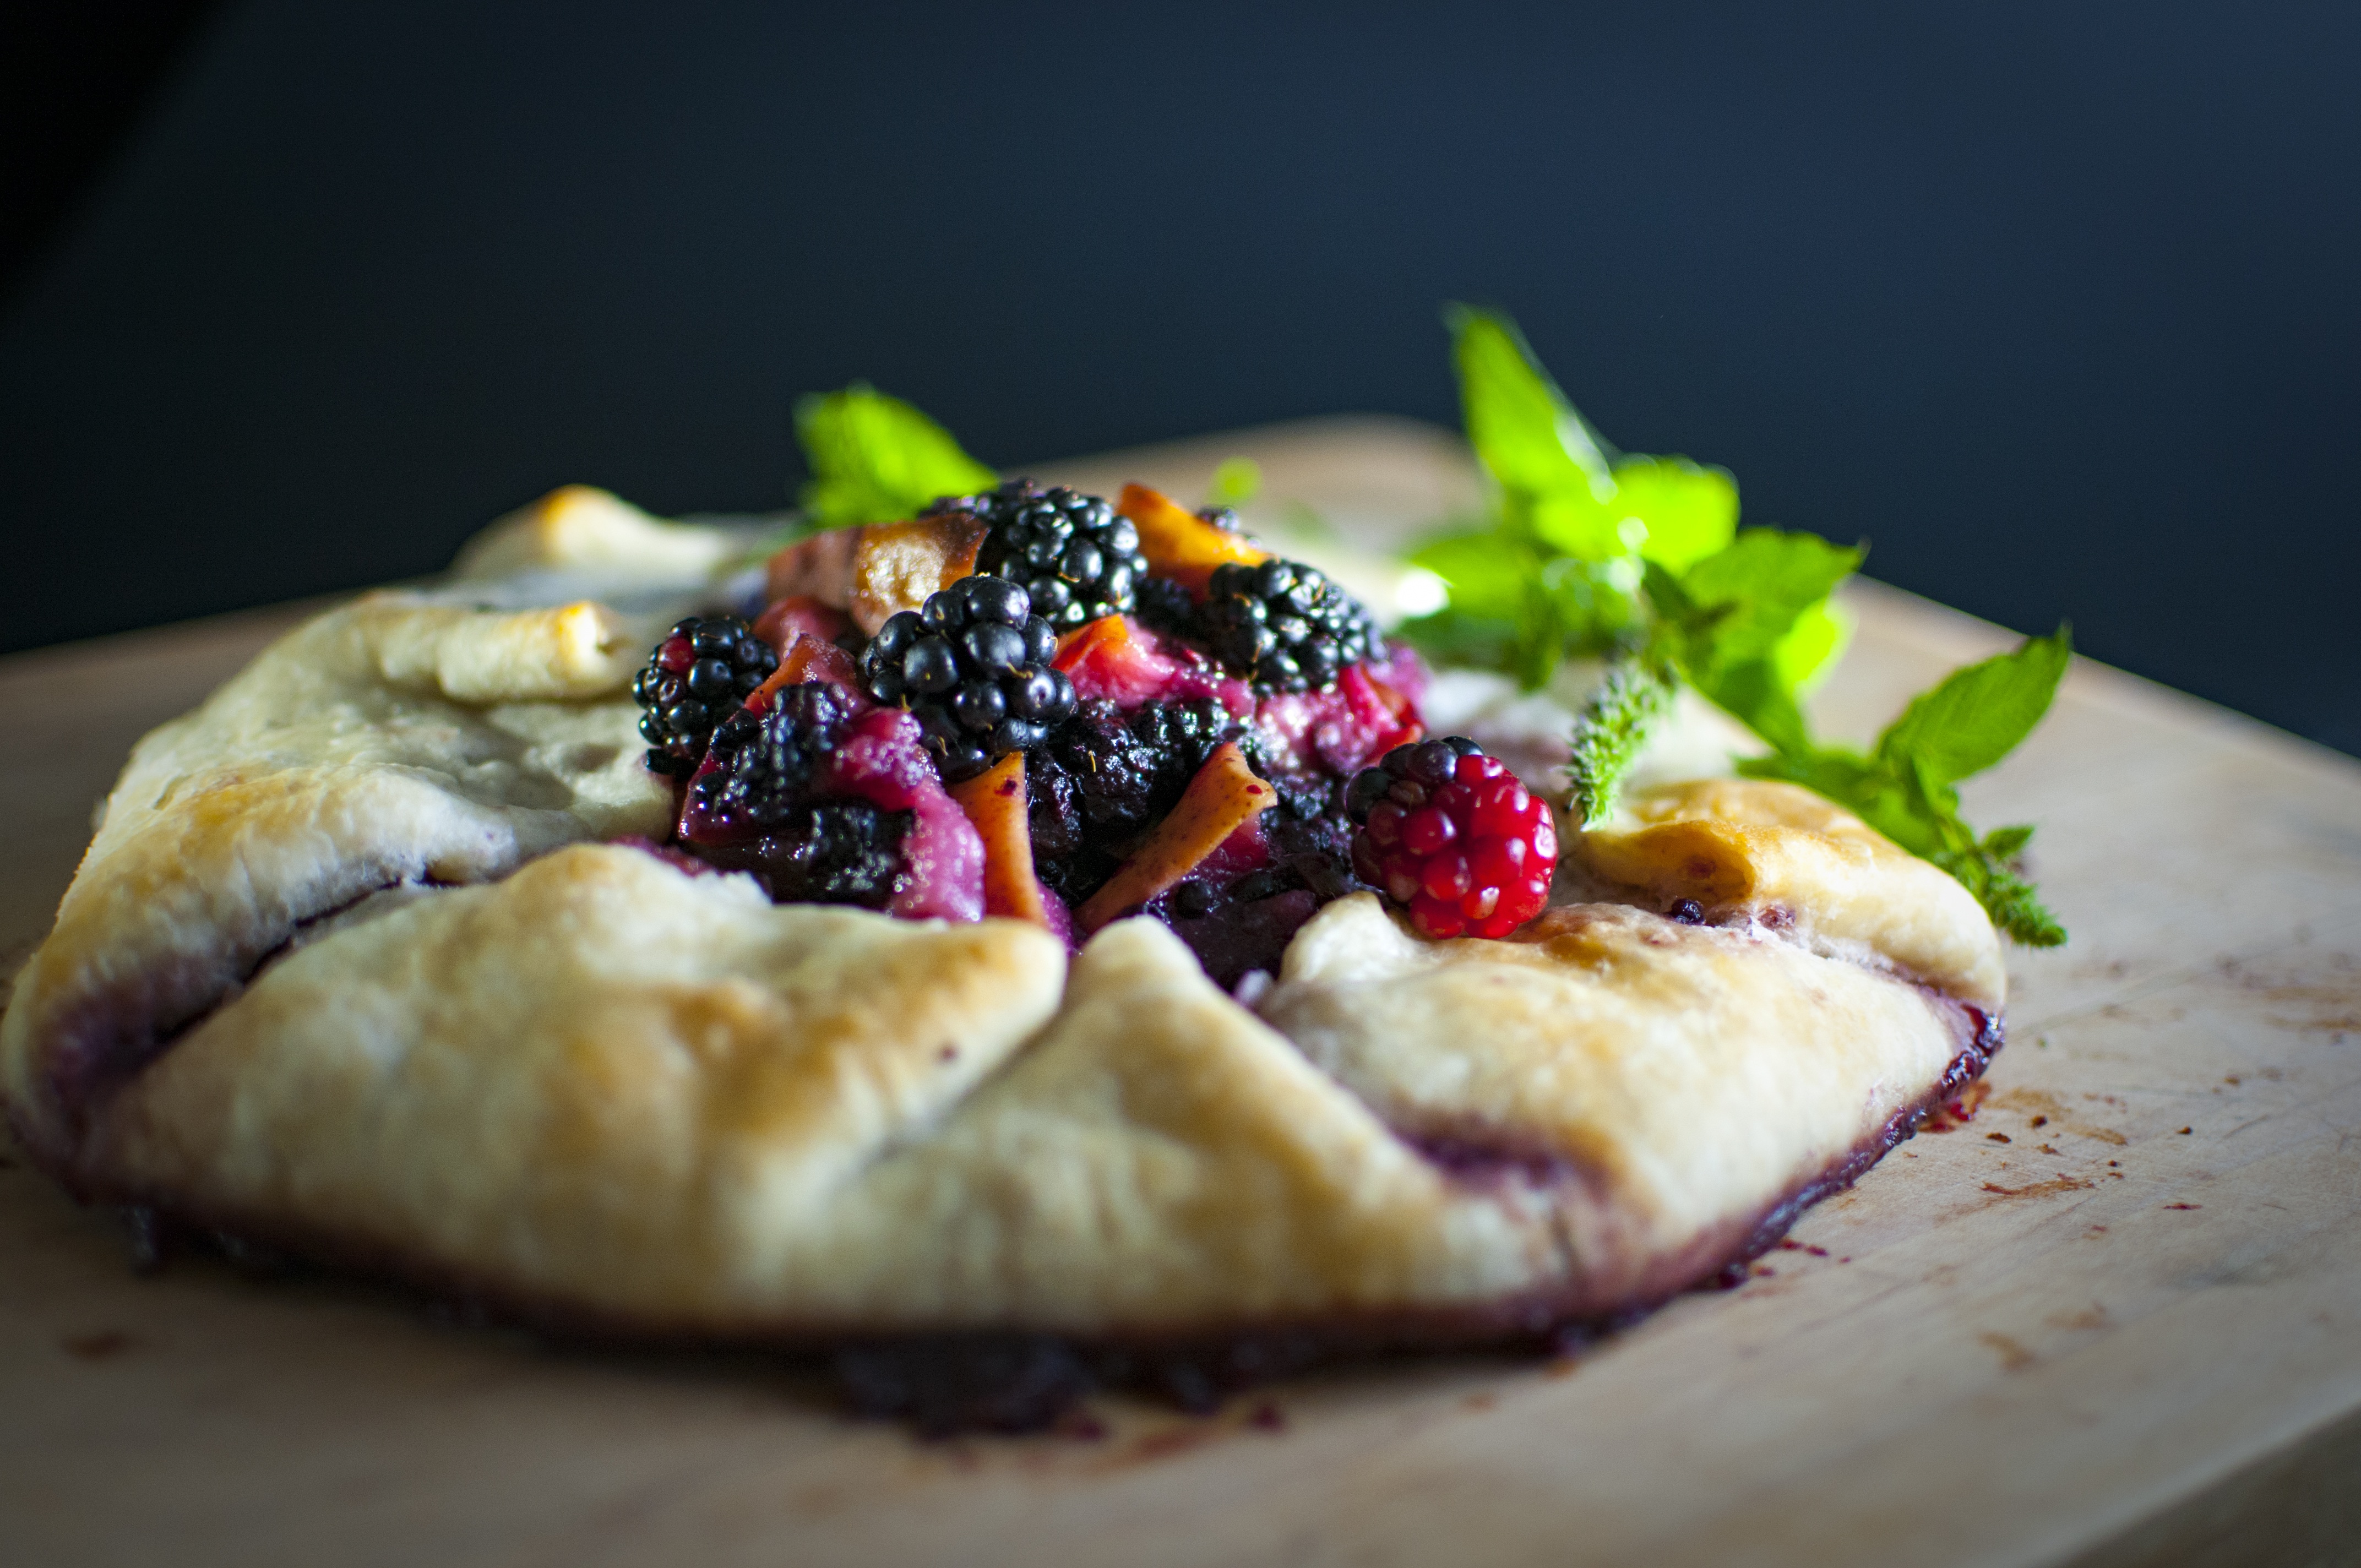
plant, fruit, berry, dish, meal, food, produce, breakfast, dessert, cuisine, homemade, pastry, blackberry, baked goods, galette